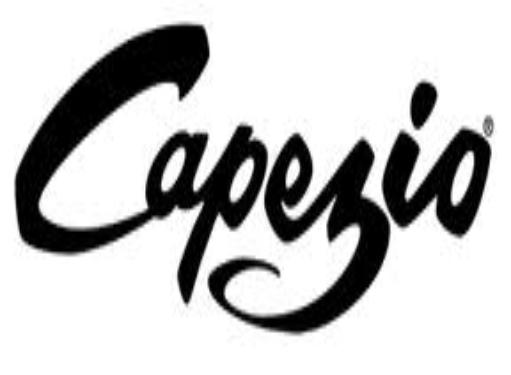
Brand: Capezio
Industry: Clothes